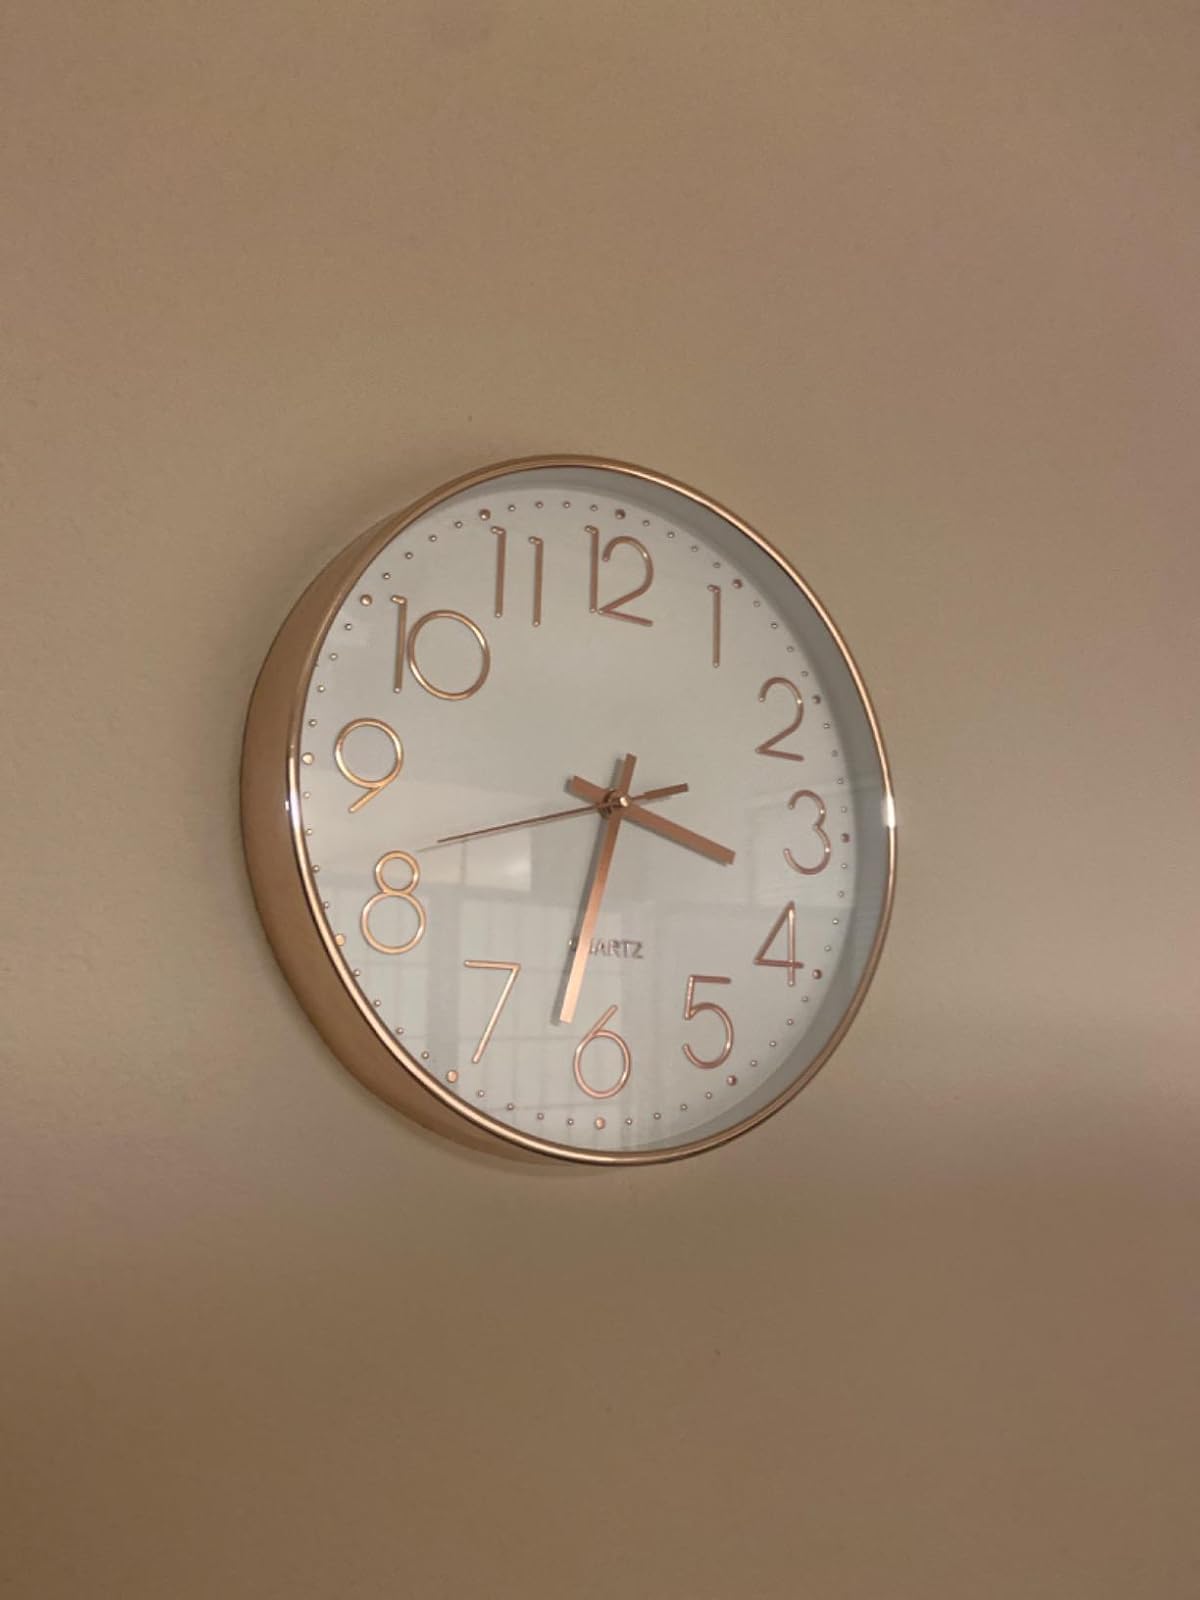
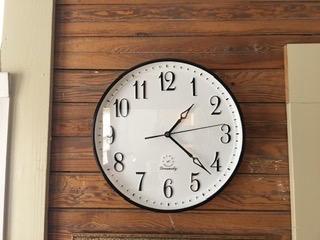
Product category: clock
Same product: no